Keyworth

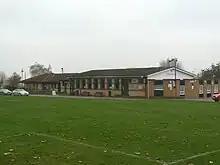
Keyworth Village Hall

The Church of St Mary Magdalene dates from the 14th and 15th centuries and is Grade I listed.